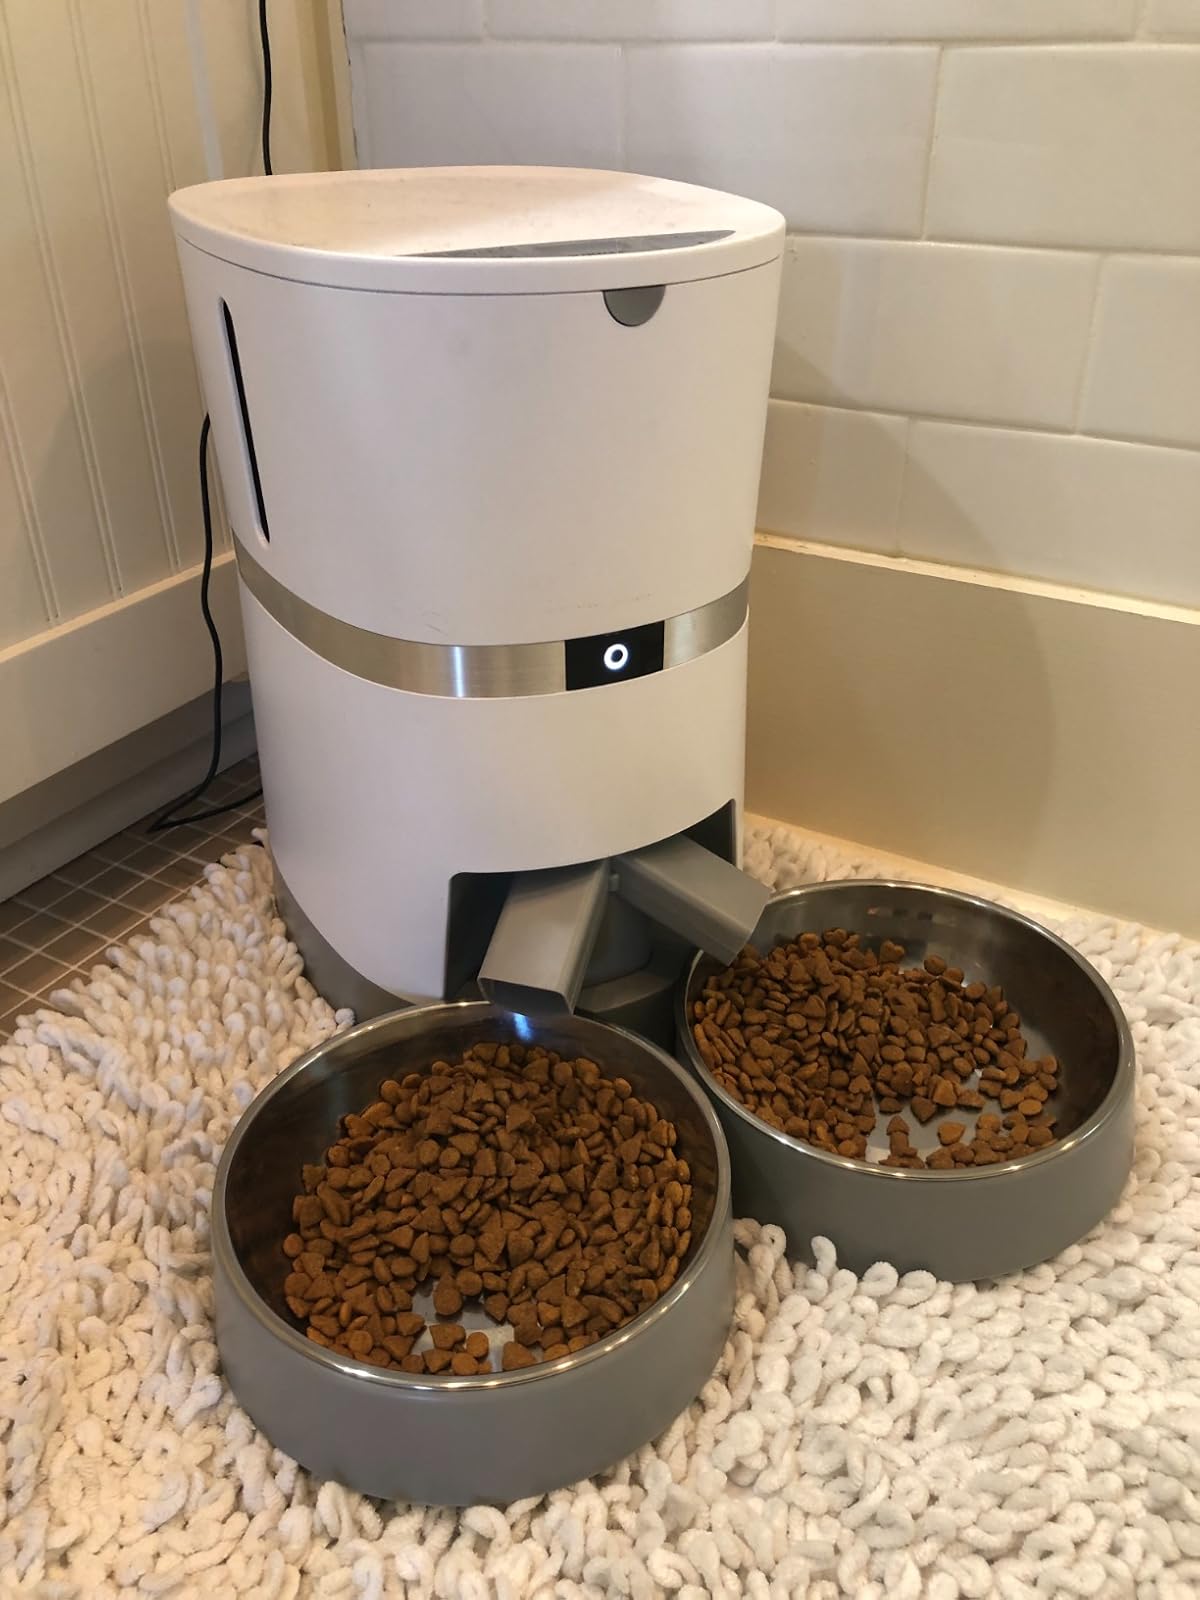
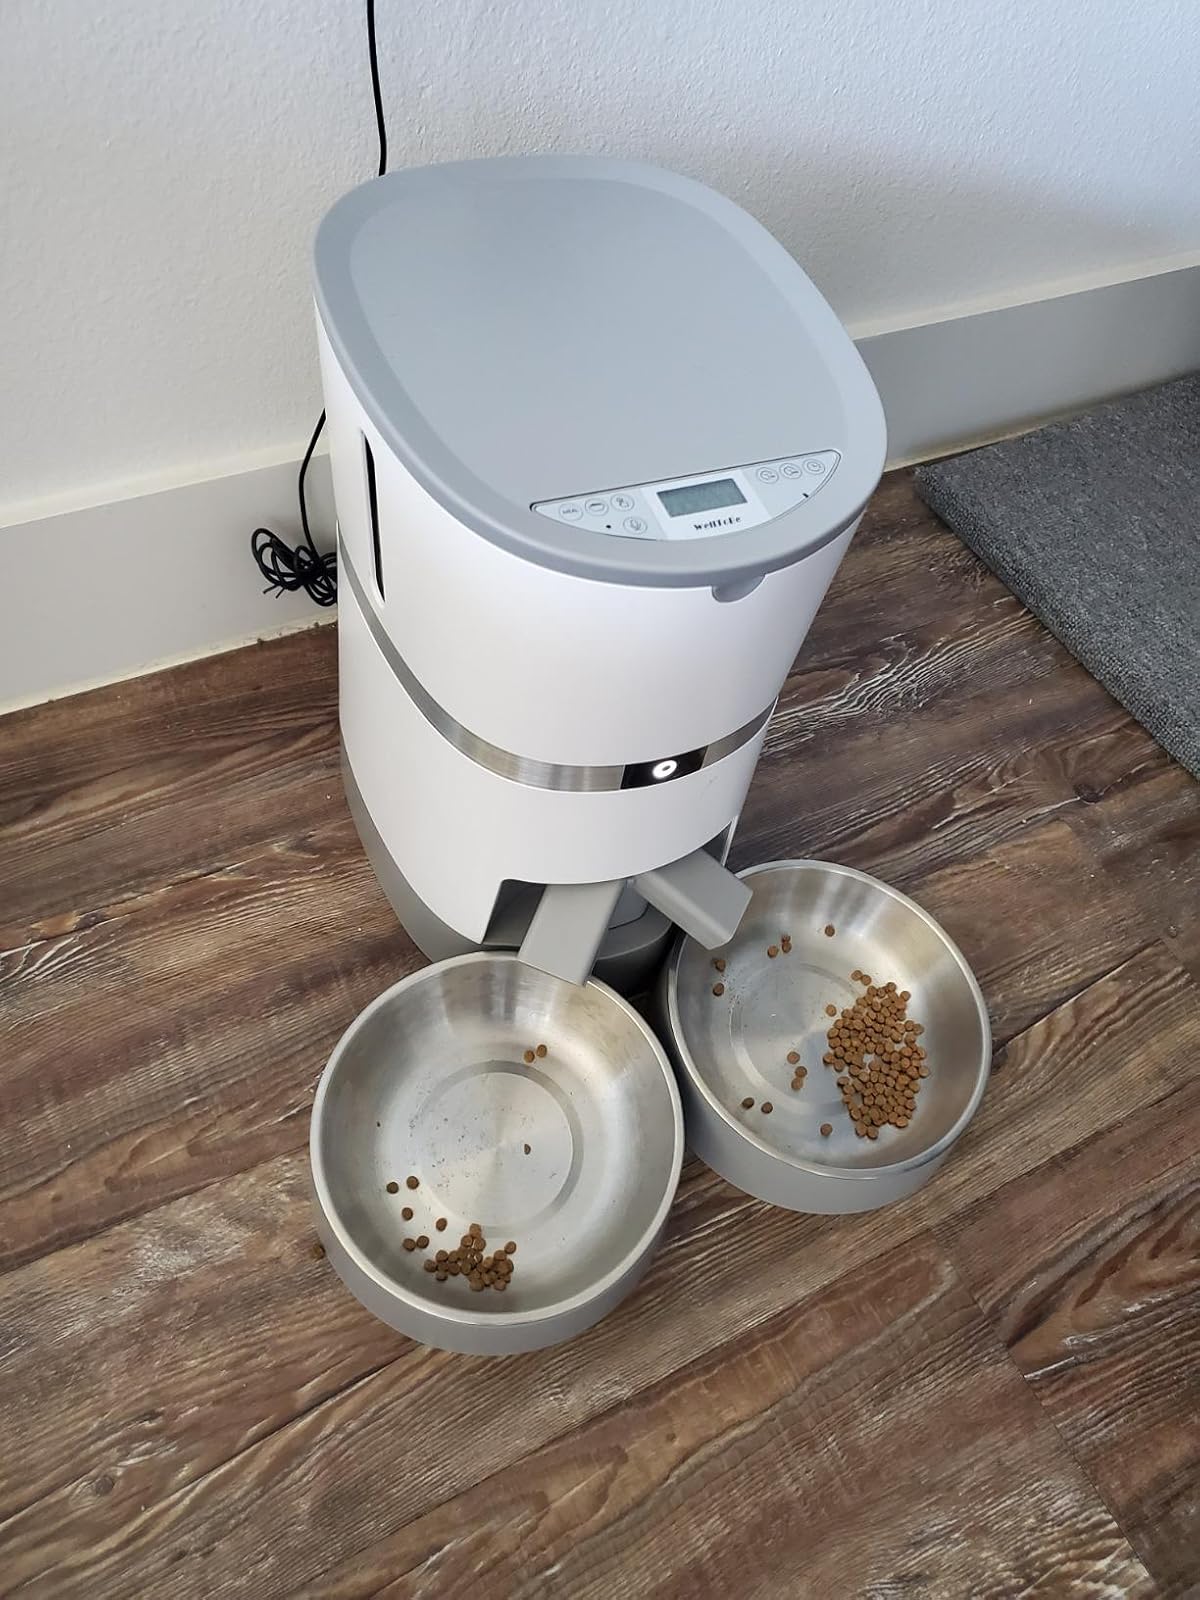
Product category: items_feeder
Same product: yes